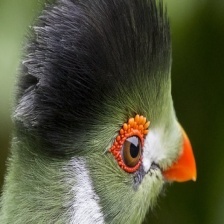
Species: WHITE CHEEKED TURACO
Scientific name: TAURACO LEUCOTIS